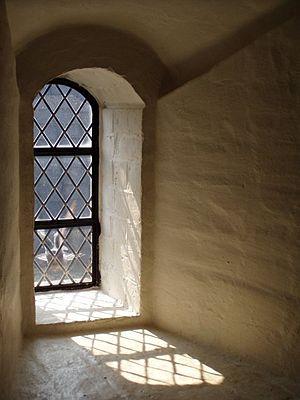
Le château du Häme est un château médiéval situé à Hämeenlinna en Finlande.